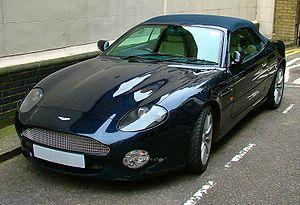
L’Aston Martin DB7 est une voiture de Grand Tourisme produite par le constructeur automobile britannique Aston Martin entre mars 1993 et janvier 2004. Elle est disponible en coupé ou en cabriolet. Le prototype est terminé en novembre 1992 et présenté au salon de Genève en mars 1993. Lancée en 1993, la DB7 a été l'épine dorsale de la compagnie. À cette époque, elle est le modèle Aston Martin le plus produit de tous les temps, dépassant la production combinée des classiques DB4, DB5 et des DB6. Depuis 1914, Aston Martin a construit un peu plus de 22 000 voitures dont plus de 7 000 DB7 ce qui prouve l’importance de ce modèle dans la croissance de la compagnie. Il ne fait guère de doute que sans la DB7, Aston Martin serait aujourd'hui en bien fâcheuse posture financière.